Marymount Manhattan College

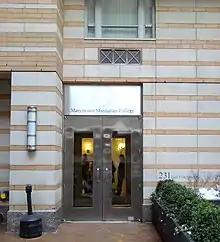
55th Street entrance

Marymount Manhattan College was founded in 1936 by the Religious of the Sacred Heart of Mary as a two-year women's college and a New York City extension of Marymount College in Tarrytown, New York. In 1948, the college moved to its present location on East 71st Street and became a four-year bachelor's degree-granting college; the first class graduated from MMC in 1950. In 1961, MMC was granted an absolute charter as an independent four-year college by the Regents of the University of the State of New York.